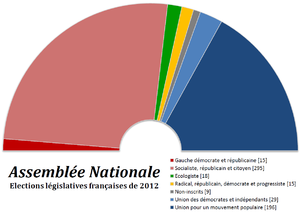
Composition de l'Assemblée nationale française élue en juin 2012, par groupe politique